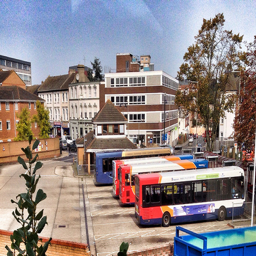
A row of transit buses sitting in a parking lot.
The city buses are parked together in the parking lot.
Several buses parked next to each other outside a bus terminal.
a row of city buses parked in a lot
A view of a parking lot with several buses.